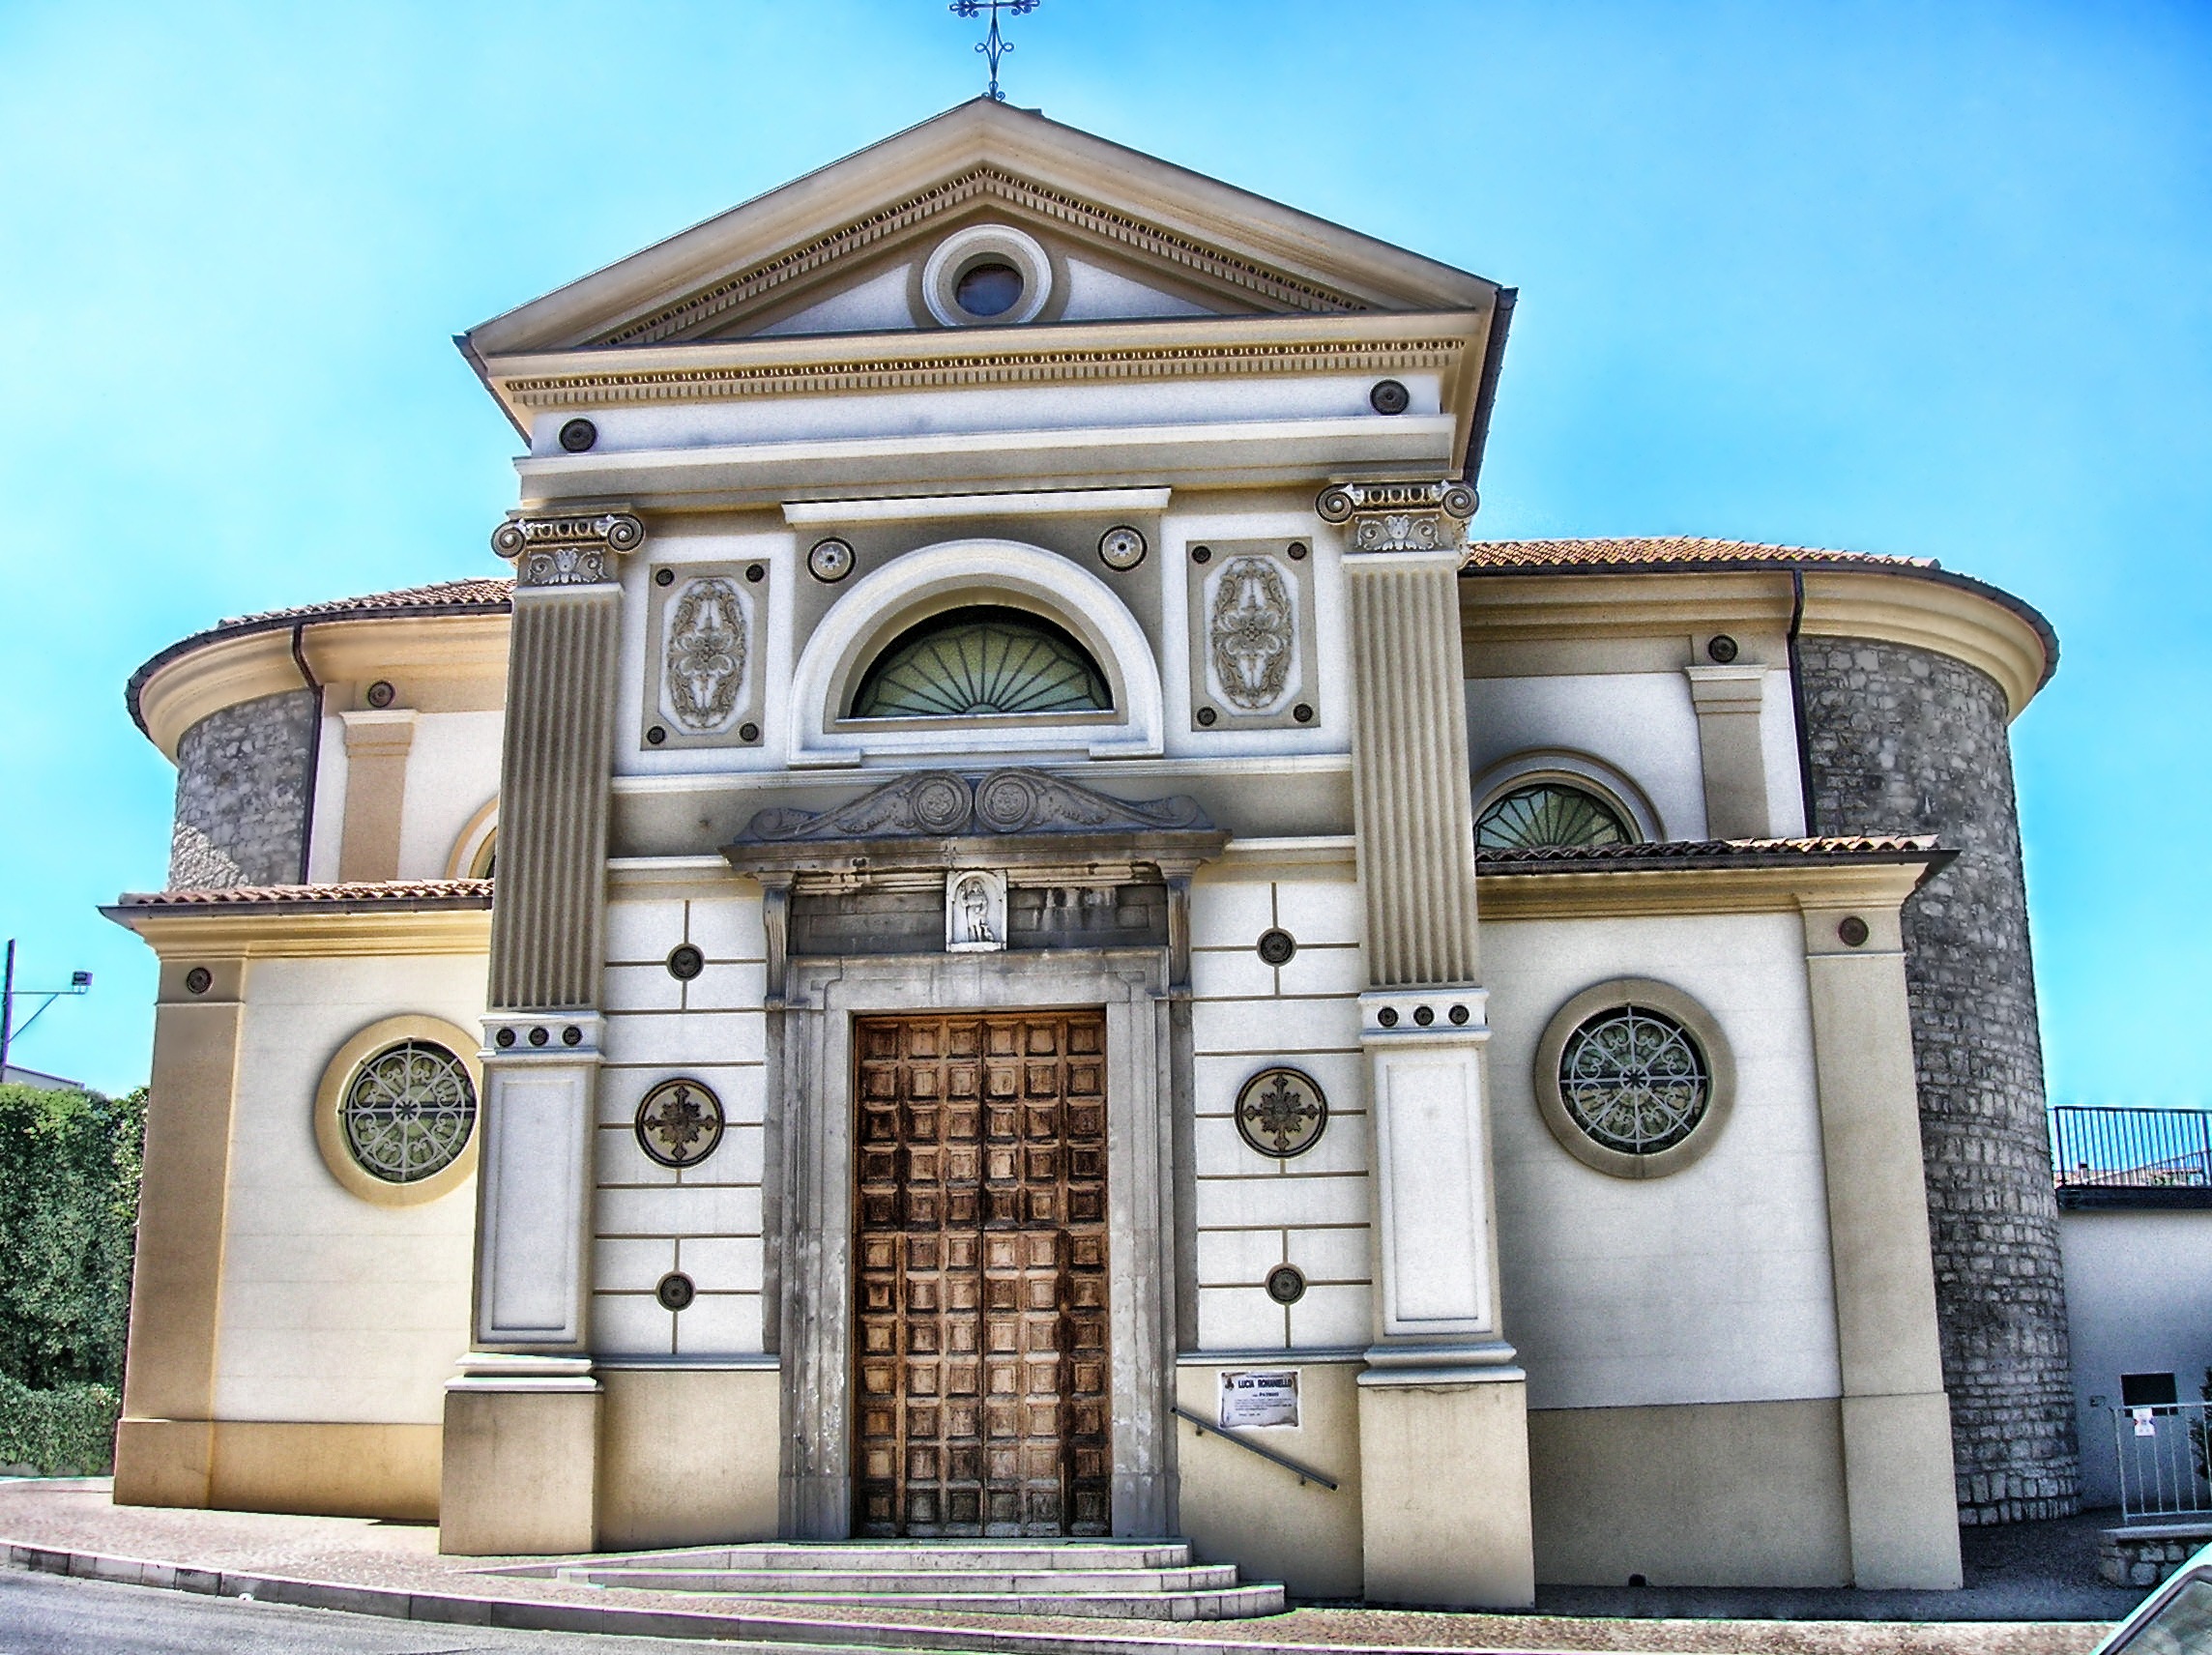
architecture, mansion, city, arch, landmark, italy, facade, venice, church, chapel, place of worship, outside, hdr, synagogue, estate, cities, destinations, san rocco